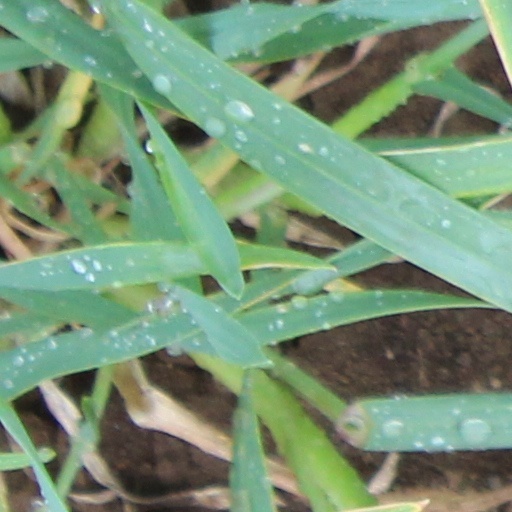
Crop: wheat